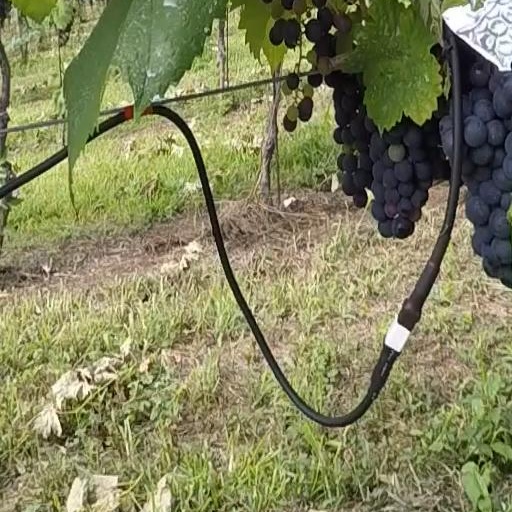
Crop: grape